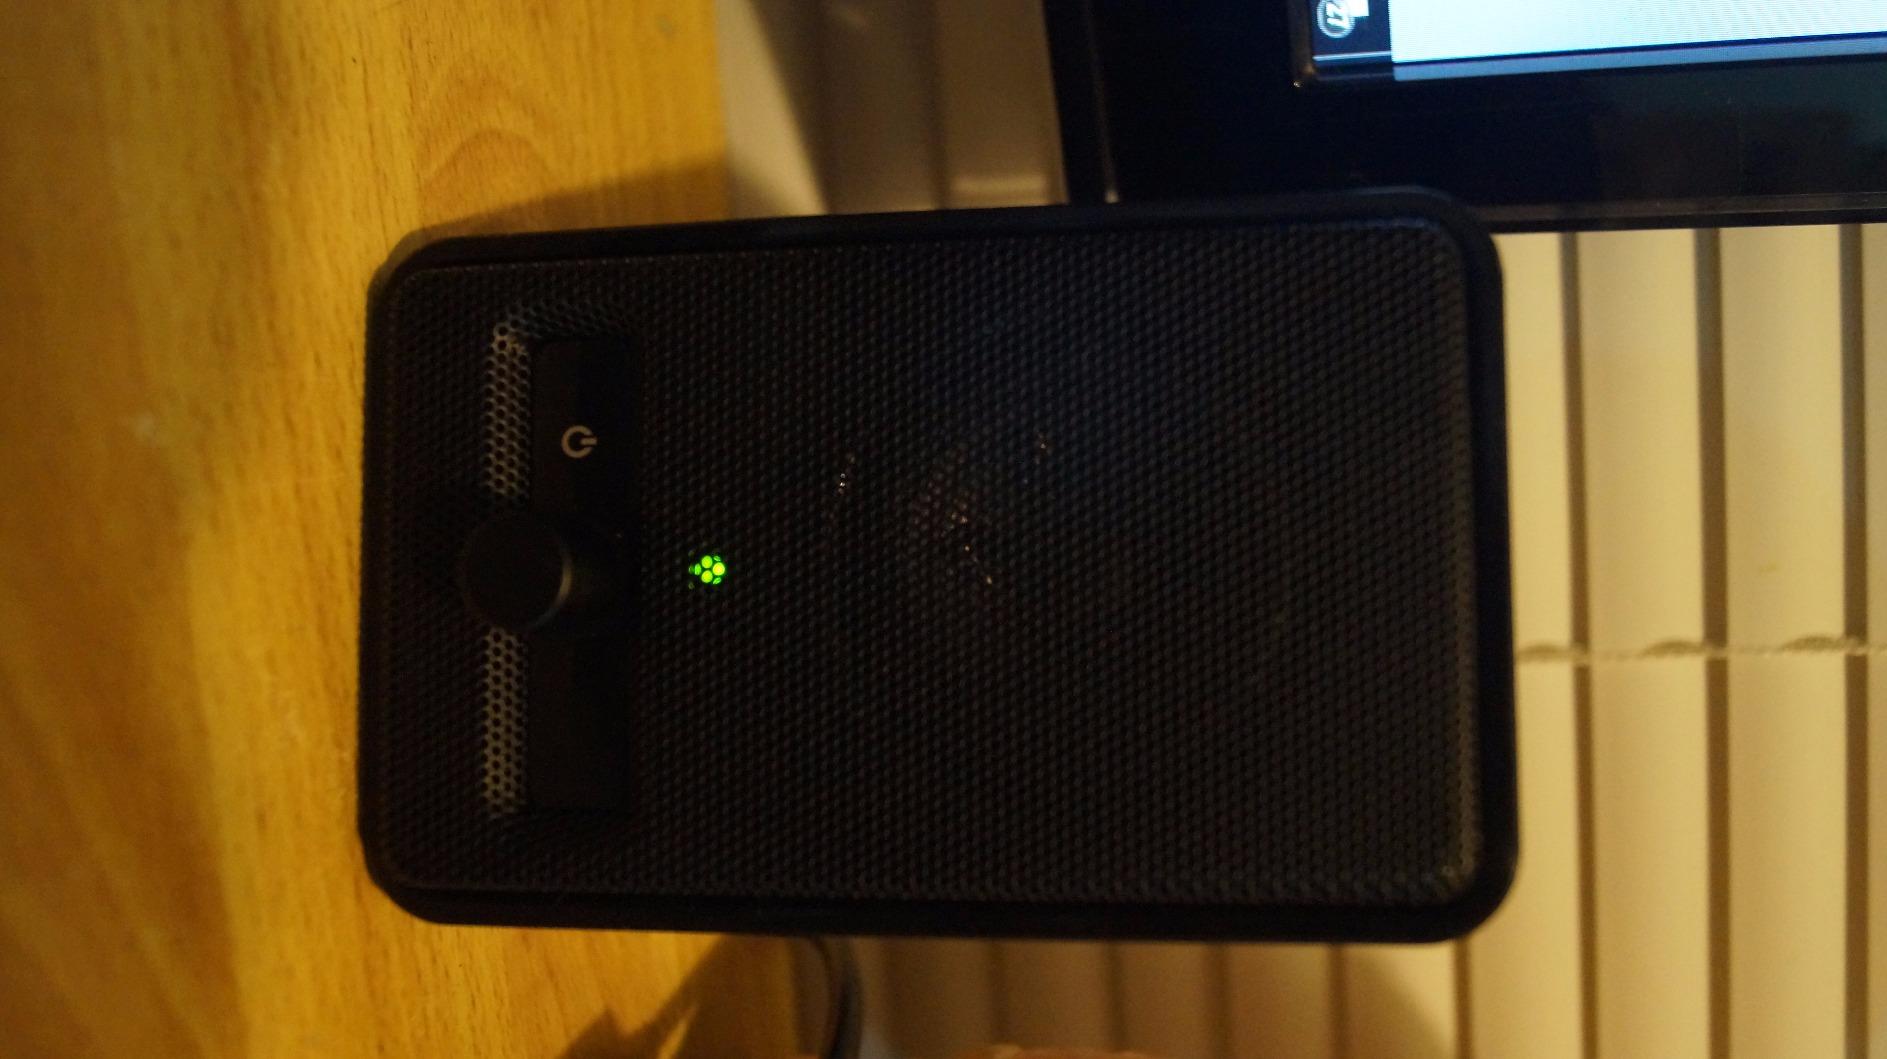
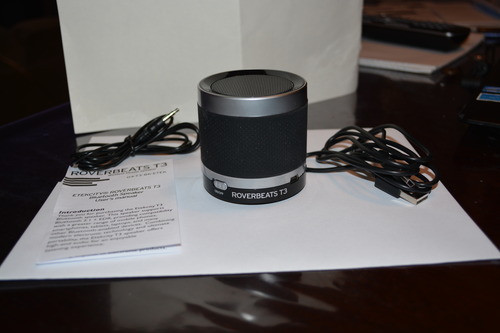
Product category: speaker
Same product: no